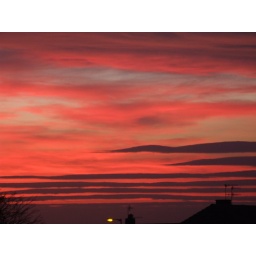
Dark clouds sliding across the rosey pink clouds of sunset over Osgodby